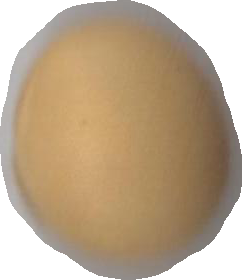
Variety: Grobogan